Juxtaposed controls

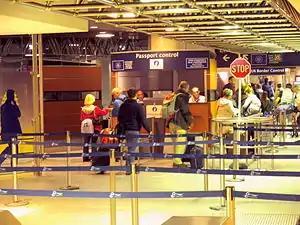
Juxtaposed immigration controls at Brussels-South railway station, with the Belgian Federal Police carrying out exit immigration checks from the Schengen Area in front, and the UK Border Force carrying UK entry immigration checks behind.

Juxtaposed controls (in , or ; in ) are a reciprocal arrangement between Belgium, France, the Netherlands and the United Kingdom whereby border controls on certain cross-Channel routes take place before boarding the train or ferry, rather than upon arrival after disembarkation. With the exception of the Eurotunnel Shuttle route, customs checks remain unaffected by juxtaposed immigration controls and continue to take place upon arrival after disembarkation. Belgium, France and the Netherlands are all member states of the European Union and part of the border-free Schengen Area. The United Kingdom, on the other hand, has never participated in the Schengen Area, even when it was a member state of the European Union. As a result, juxtaposed controls aim to increase the convenience and efficiency of border checks when travelling by train or ferry between the Schengen Area and the UK by removing the need for immigration checks on arrival and by streamlining checks on departure. At the same time, juxtaposed controls are intended to detect and prevent illegal immigration. In 2016, there were over 56,000 instances when people were refused entry to the UK at the juxtaposed controls.